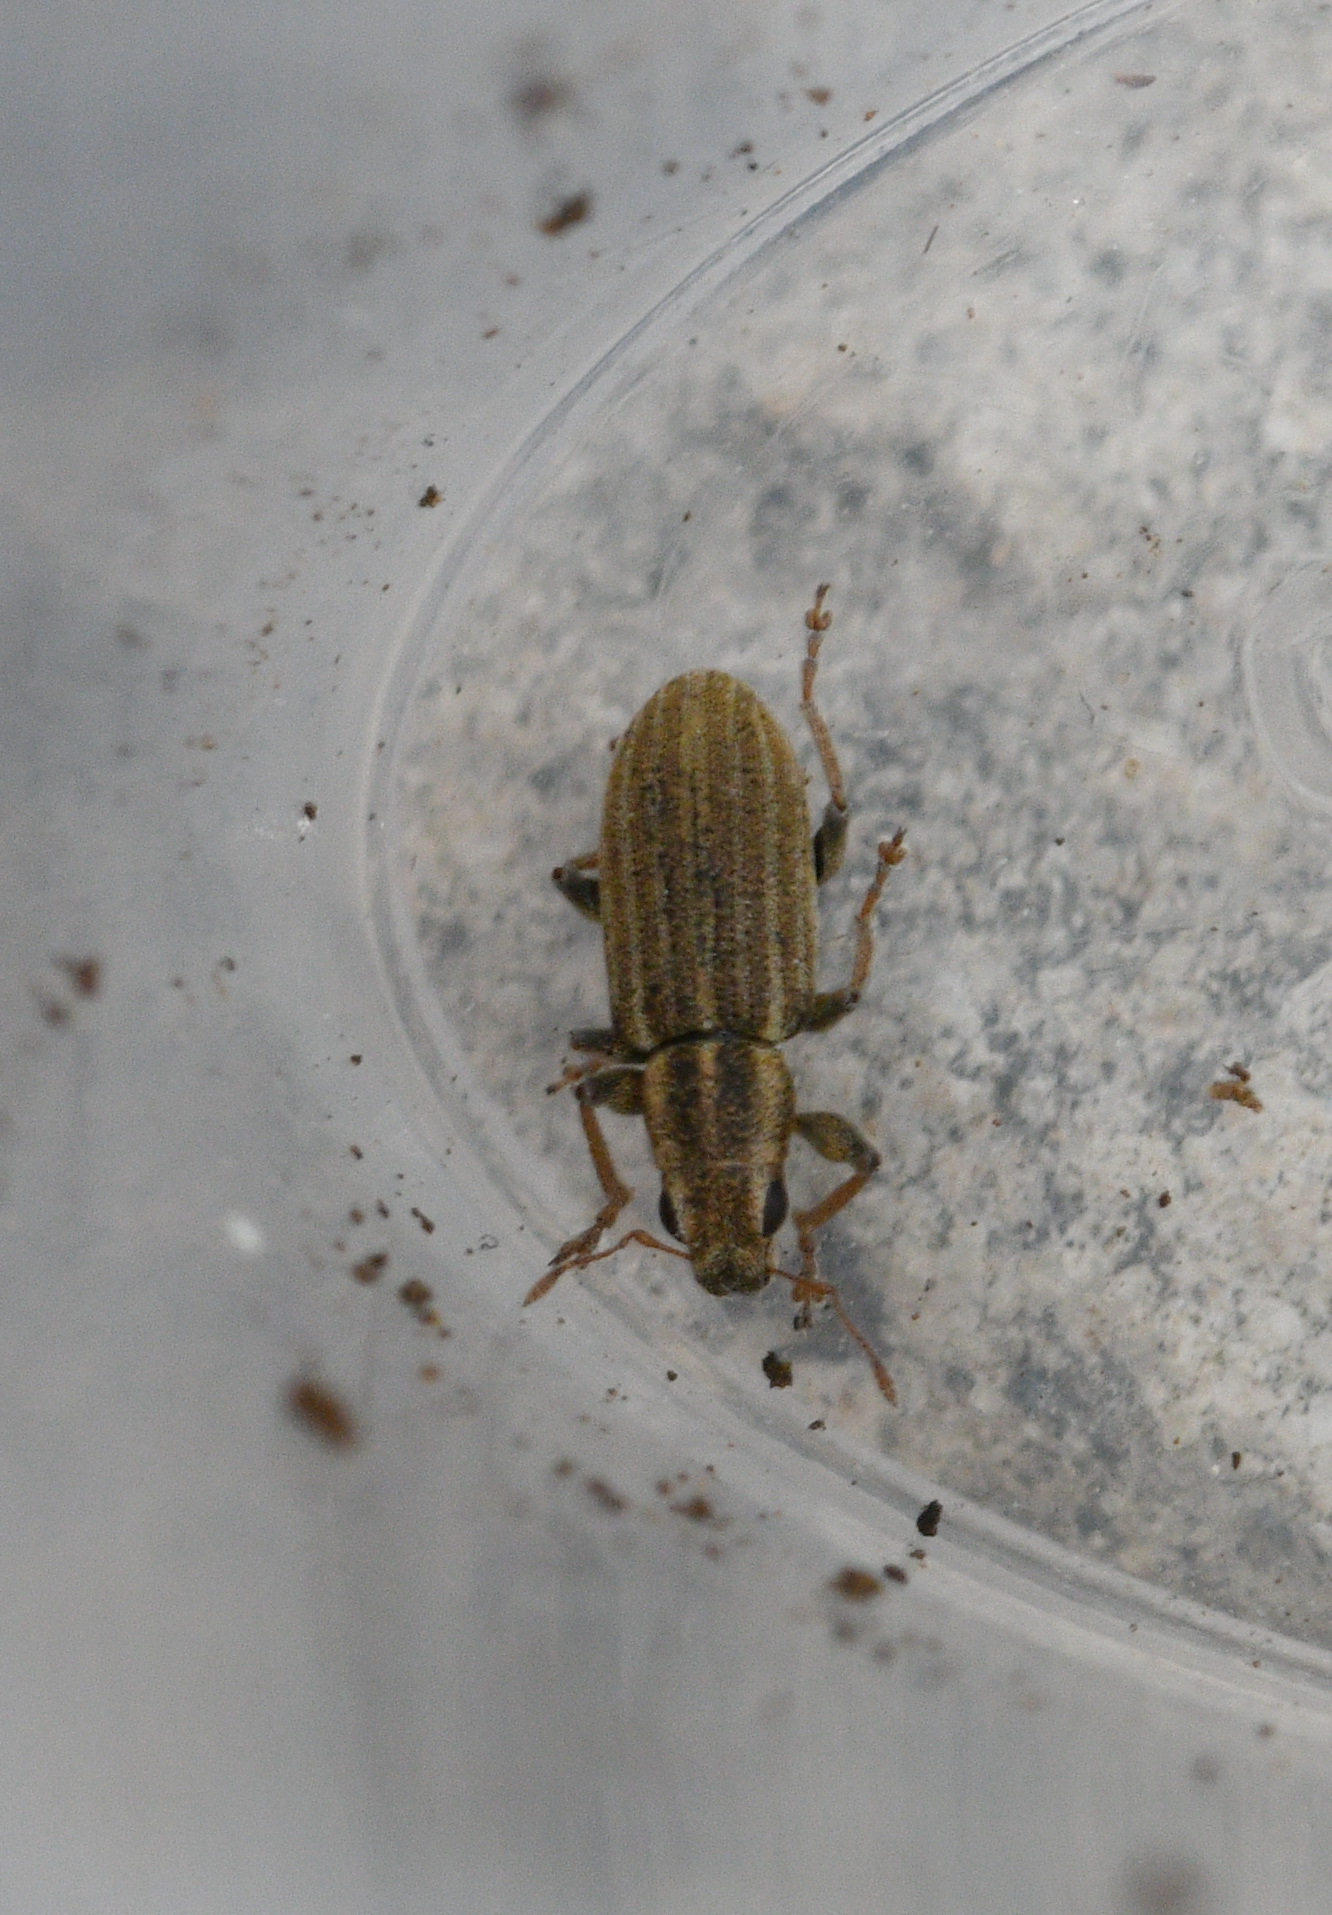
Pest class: pea_leaf_weevil